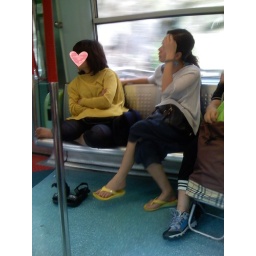
No comment on the passenger in the yellow T-shirt. Taken from an East Rail train towards Lo Wu.